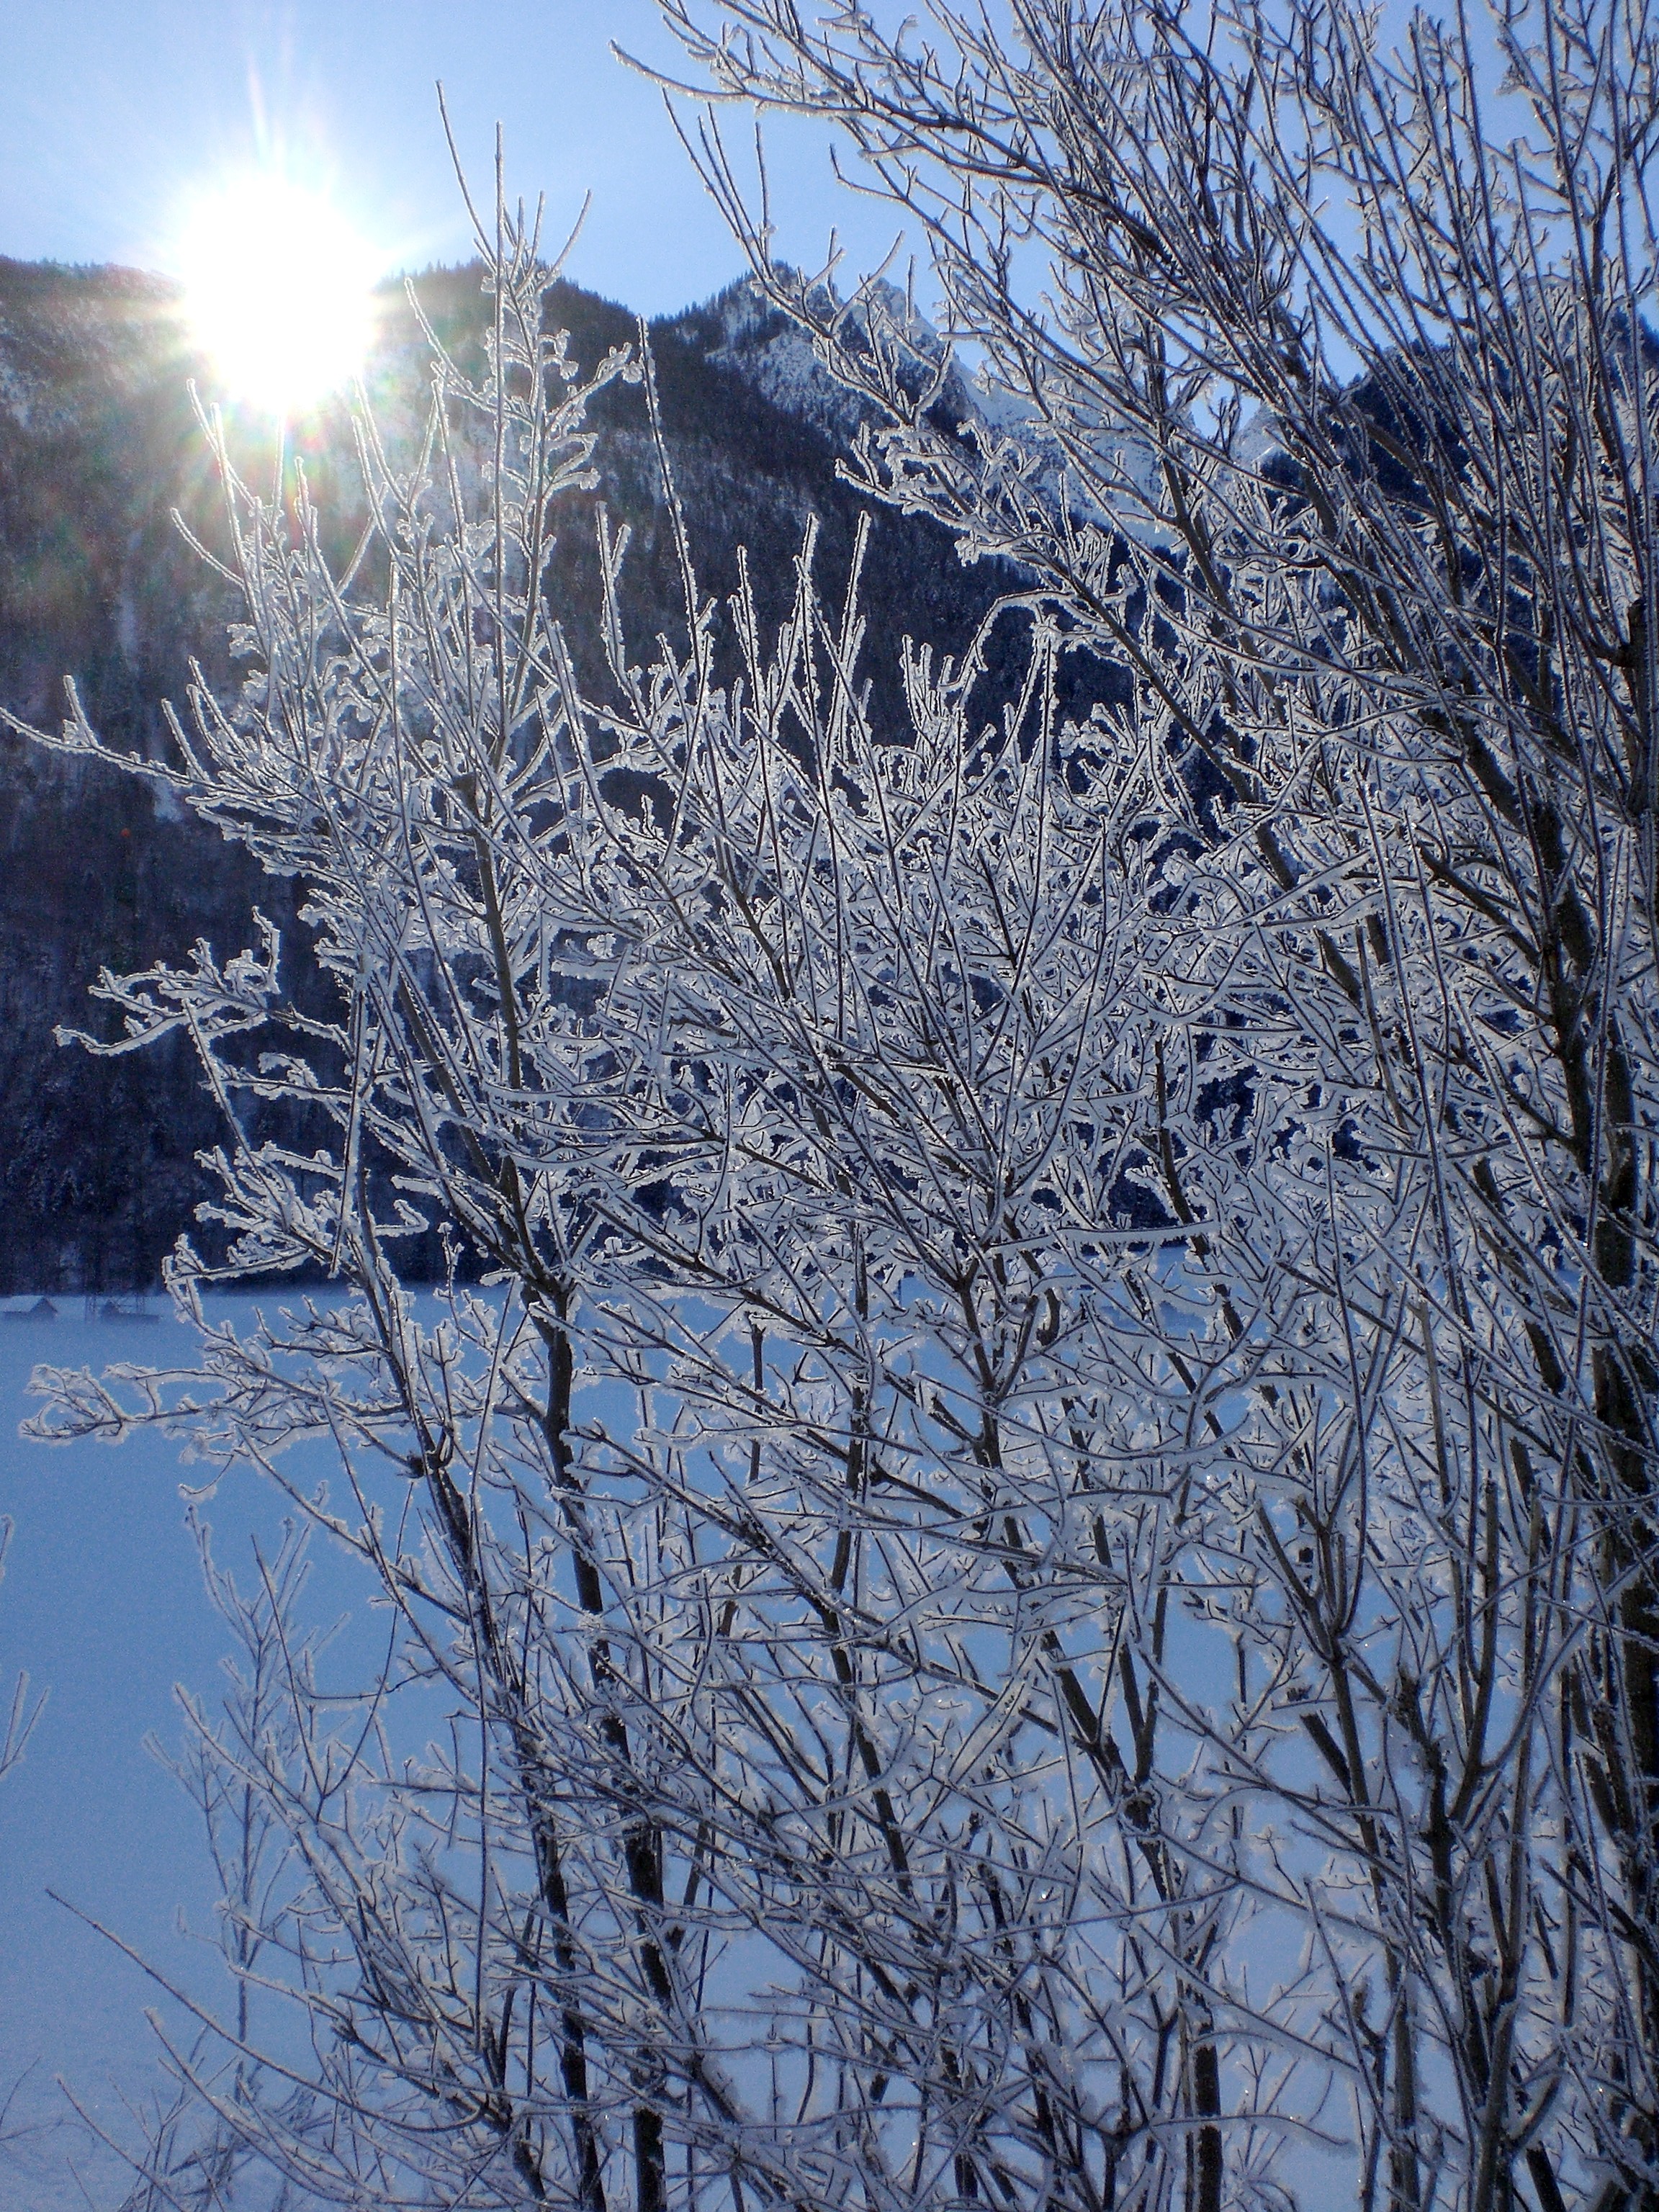
tree, branch, snow, cold, winter, plant, flower, frost, ice, weather, season, trees, wintry, winter magic, hoarfrost, freezing, woody plant